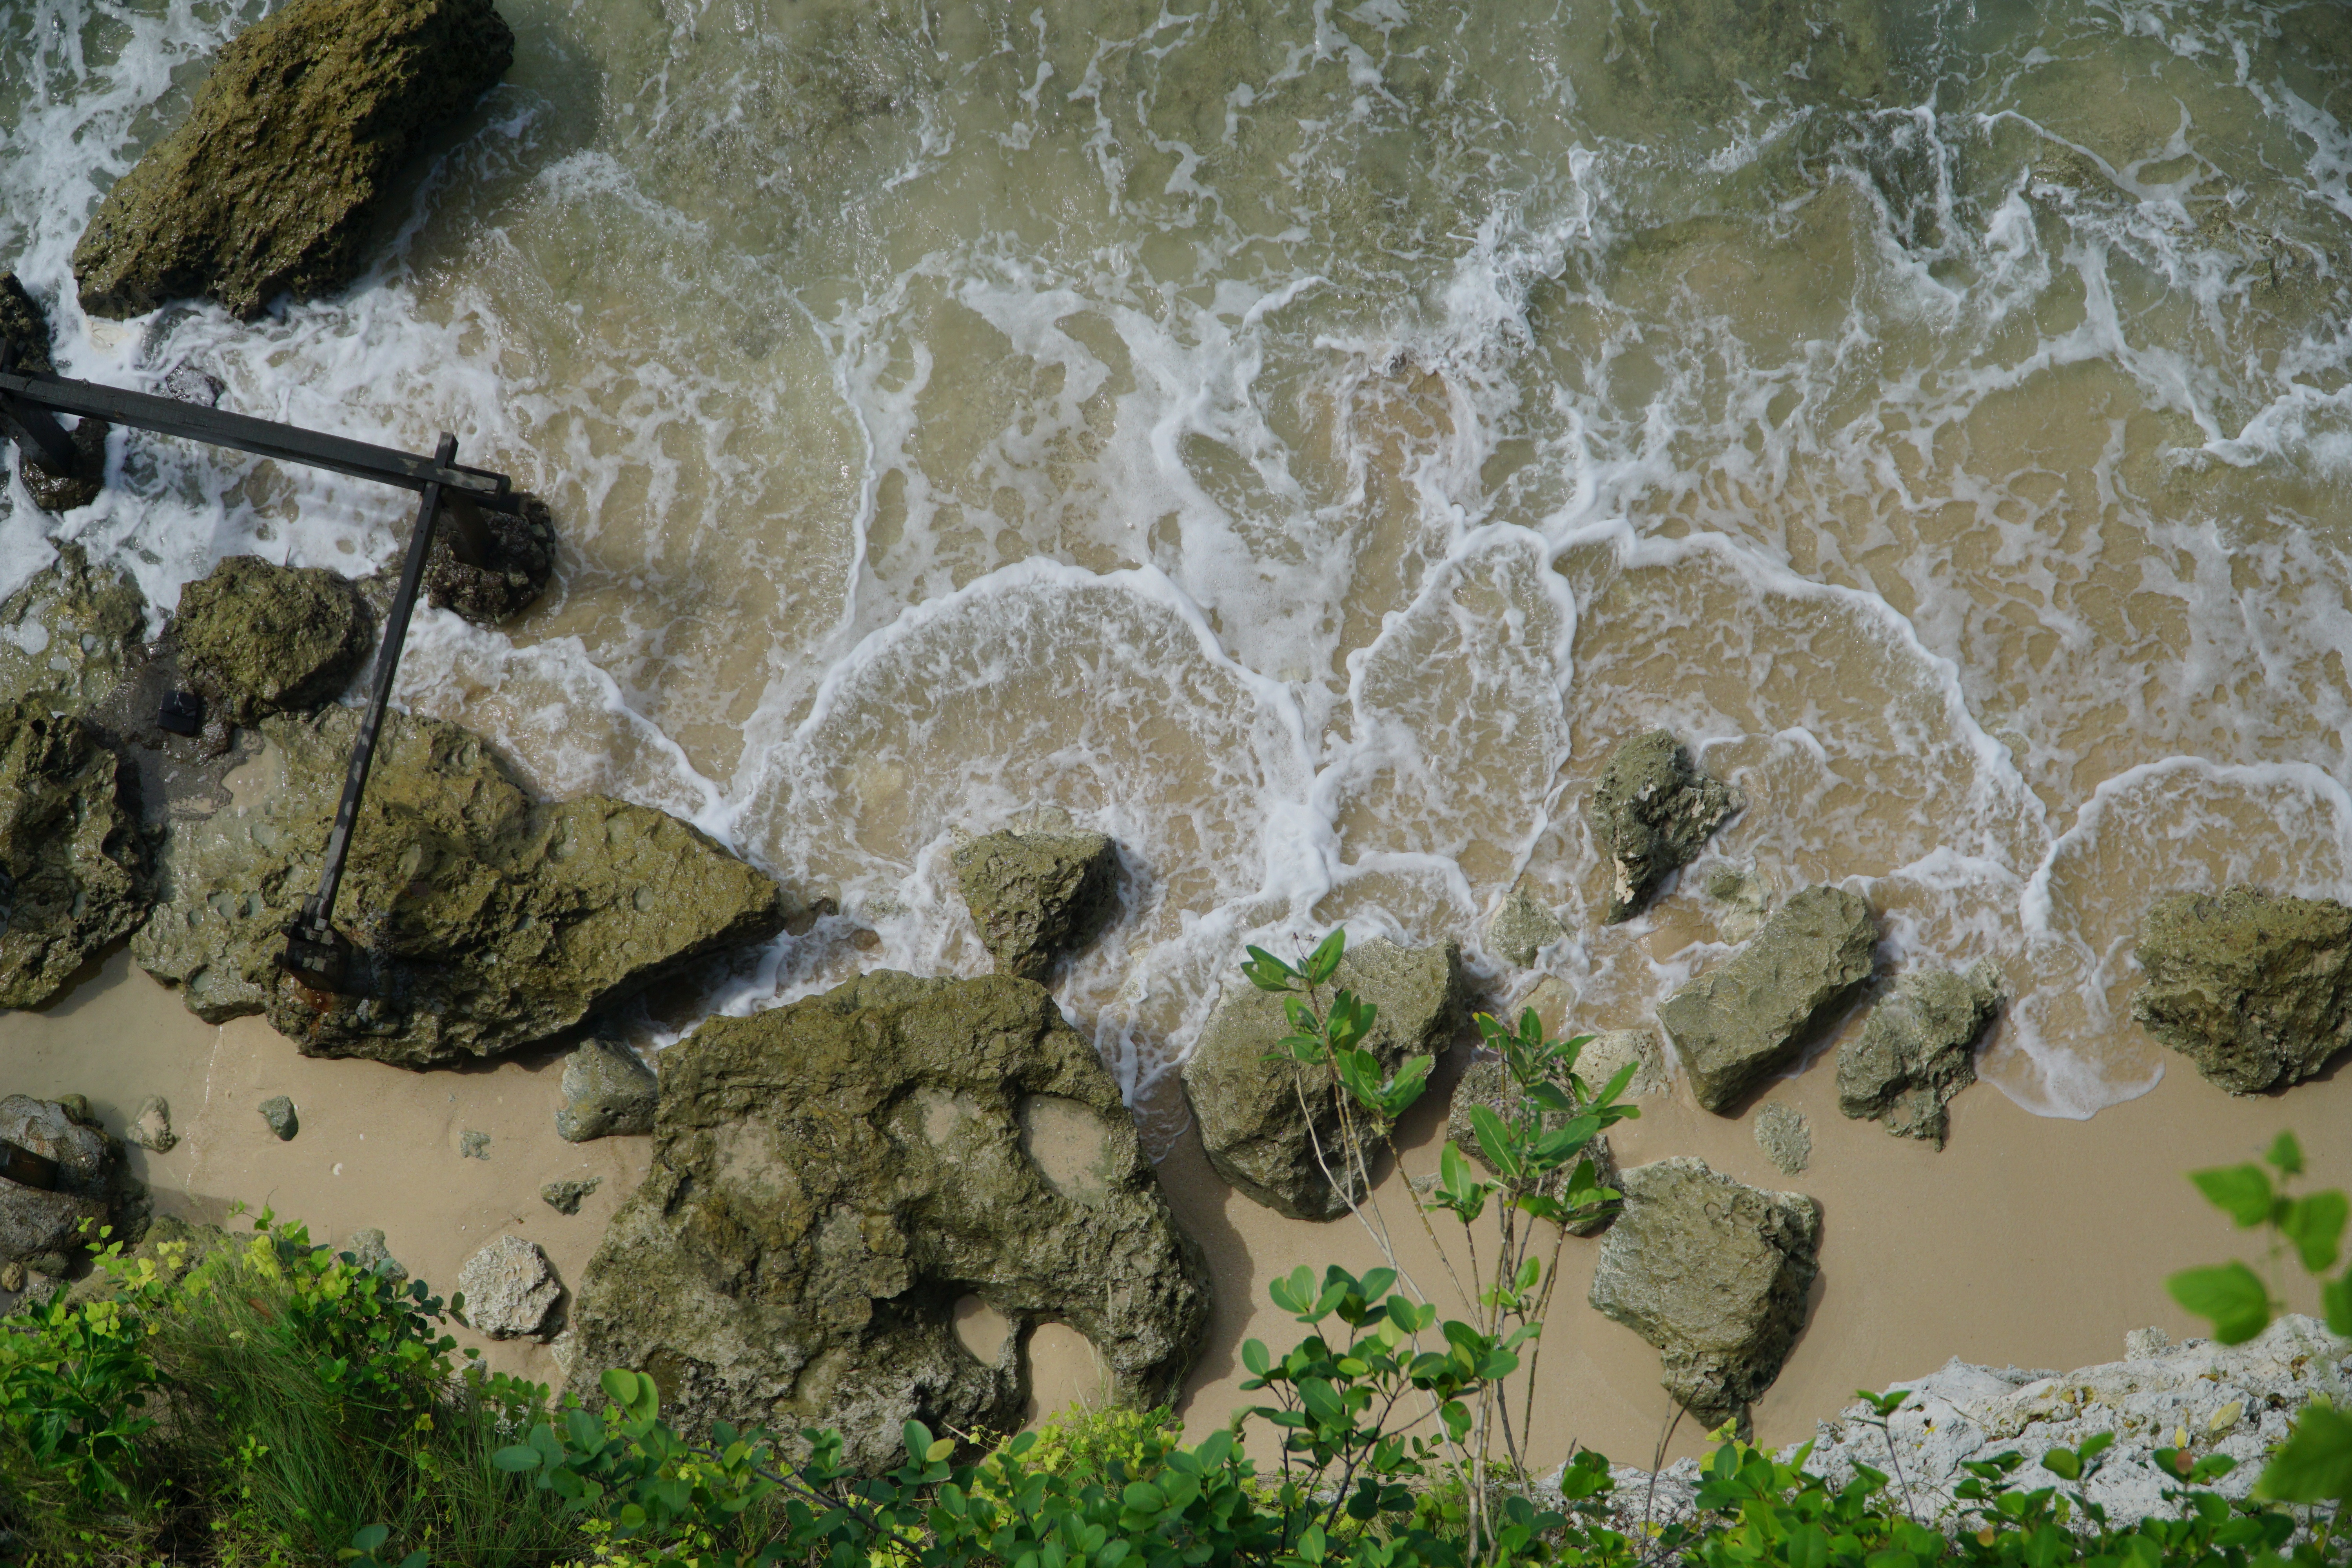
water, rock, geology